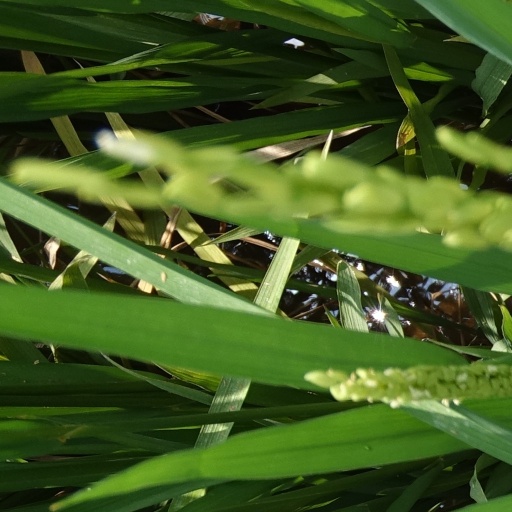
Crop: rice